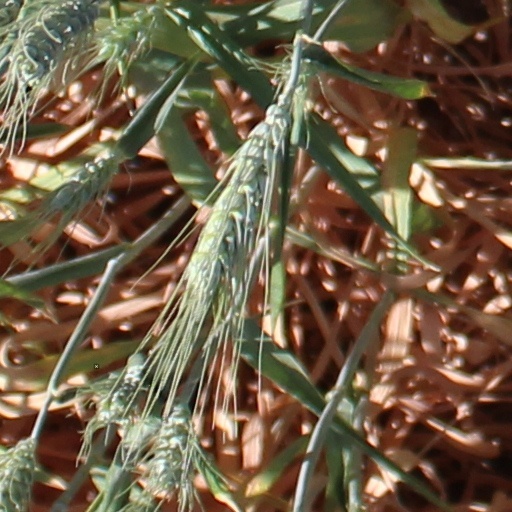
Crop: wheat